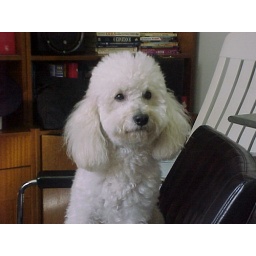
Dido - 2002 in your chair (in my home office)